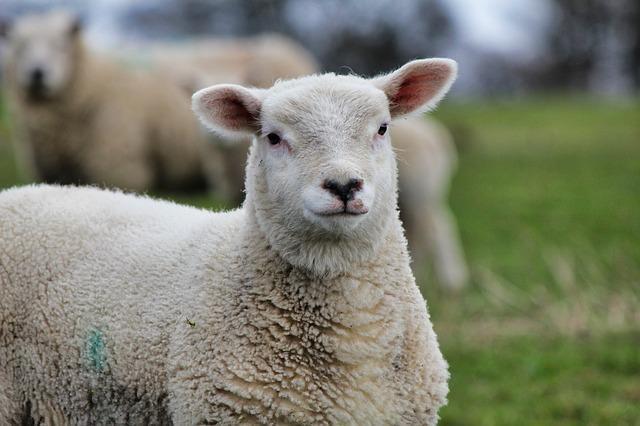
sheep